Chocolate-covered bacon

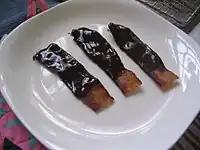
Bacon dipped in chocolate ganache

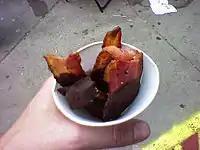
Bacon dipped in chocolate from the 2008 Minnesota State Fair

Chocolate-covered bacon is sold as a specialty food across the United States. It appeared at the Minnesota State Fair under the name "Pig Lickers"; it is sold at the Santa Cruz Boardwalk in California and under the name "Pig Candy" by a chocolate maker in New York City.